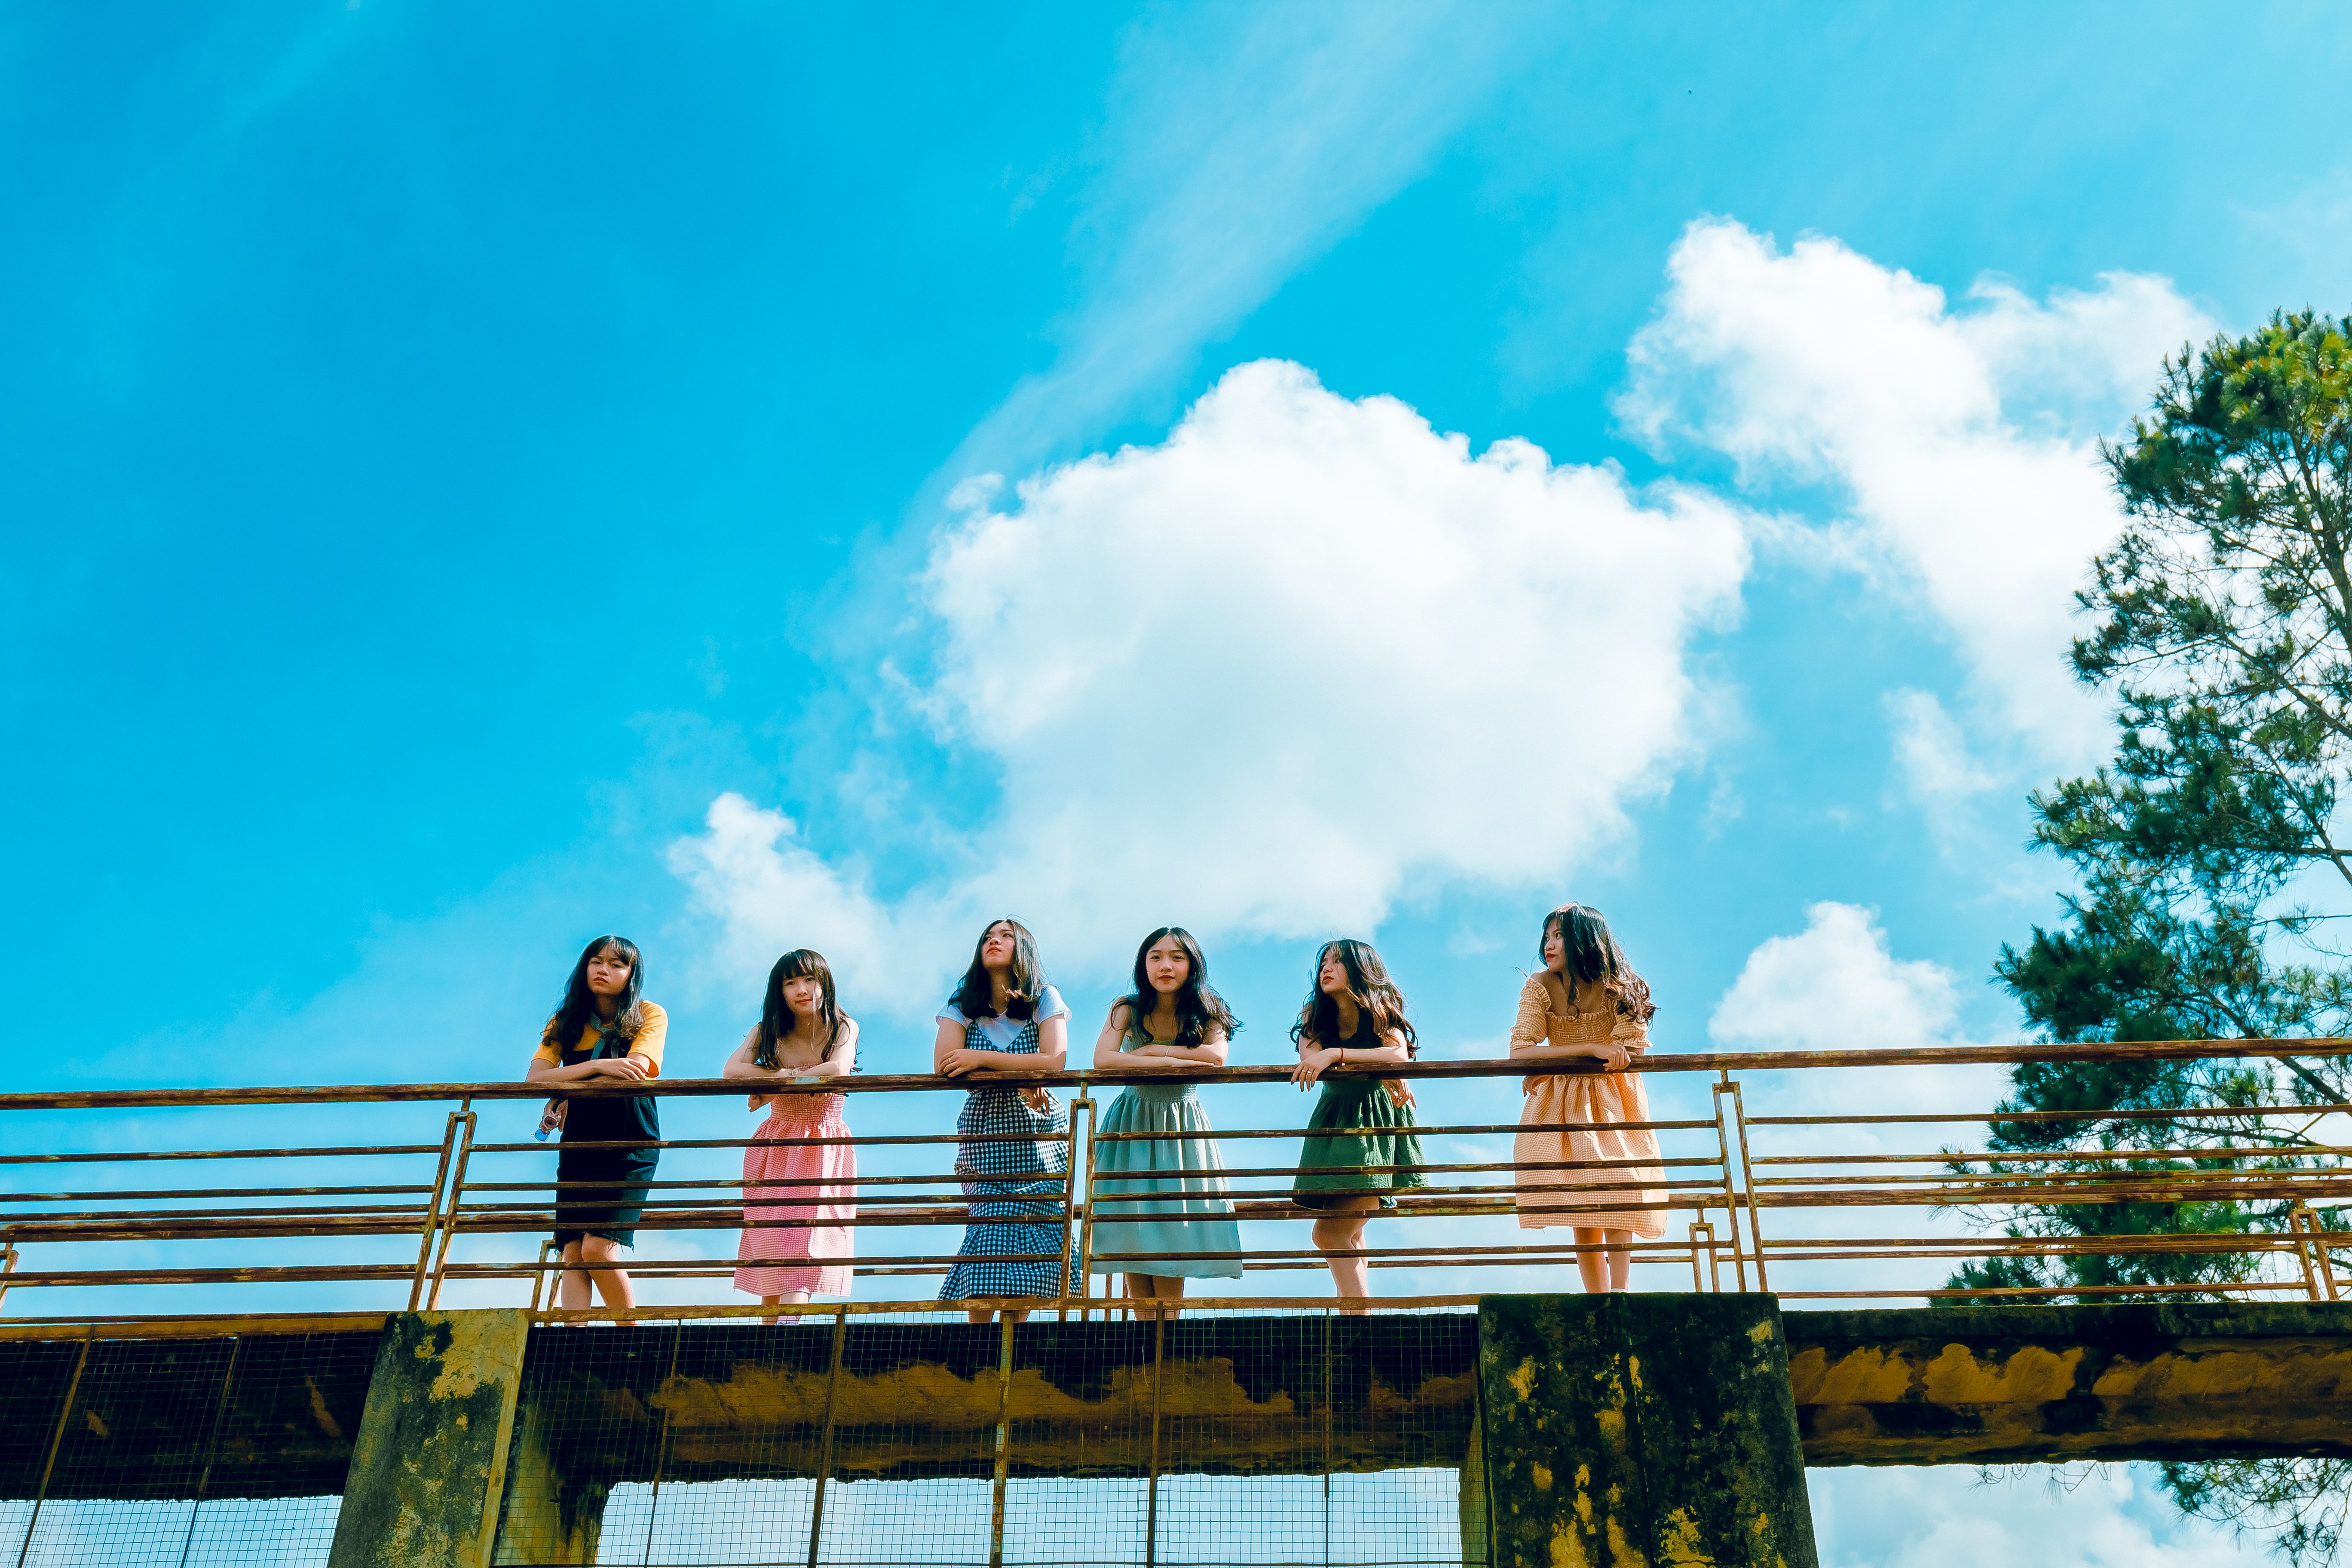
sky, cloud, water, leisure, tourism, tree, reflection, fun, travel, vacation, bridge